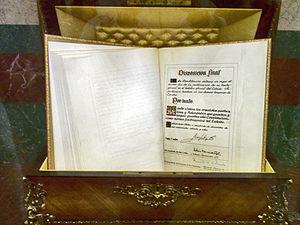
La Constitution espagnole de 1978 est la loi fondamentale qui régit de manière organisée et hiérarchisée l'ensemble des institutions de l'État espagnol, ainsi que les droits et les devoirs des citoyens depuis 1978.